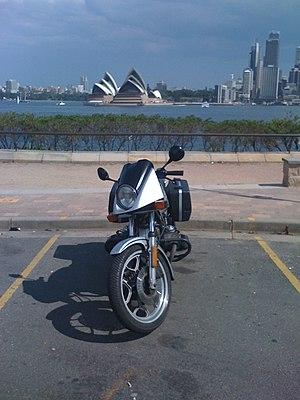
La R 65 GS est un modèle de motocyclette du constructeur bavarois BMW.